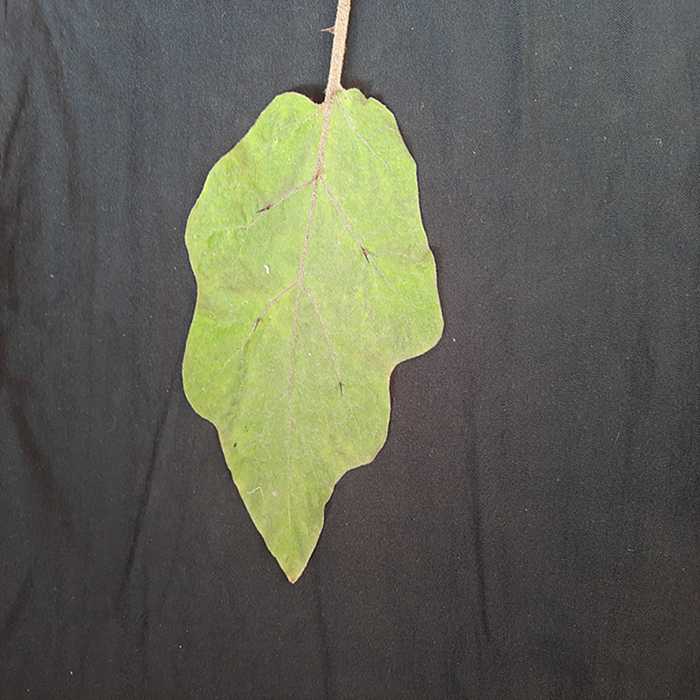
Plant: Eggplant
Label: Eggplant fresh leaf